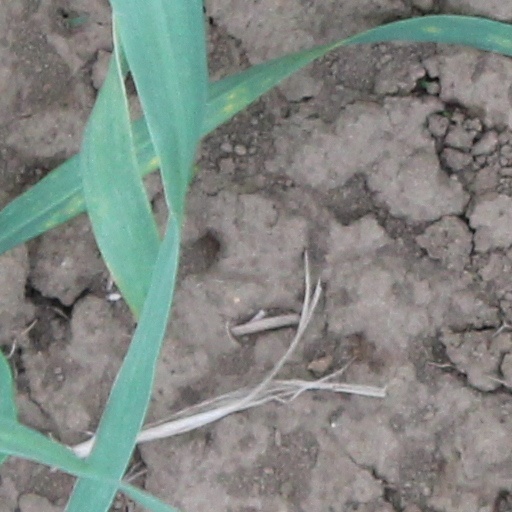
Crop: wheat